Battle of Beecher Island

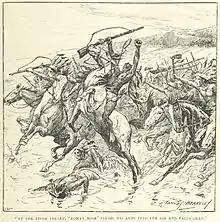
Roman nose is shot (from an 1895 book)

Roman Nose initially abstained from the battle, believing he would die if he fought that day because he had violated a protective taboo. After another Indian accused him of cowardice, he decided to lead the next attack. When Forsyth saw the charge coming, he ordered his men to hold their fire until the Indians were 50 yards away. After several volleys, Roman Nose was shot in the back on the riverbank at the west end of the sand bar. He jumped back into the grass where other warriors retrieved him. He died at 10 pm that night.